Mission San Luis Rey de Francia

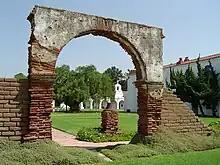
The courtyard of Mission San Luis Rey de Francia, with the first Peruvian Pepper Tree ("Schinus molle") planted in California in 1830, visible behind the arch.

The first Peruvian Pepper Tree ("Schinus molle") in California was planted here in 1830, now iconic, widely planted, and renamed the "California Pepper tree" in the state. After the Mexican secularization act of 1833 much of Mission San Luis Rey de Francia land was sold off. Indigenous peoples, previously forced to work on missions, were freed from direct subjugation in the mission system through this act. When Native people at San Luis Rey learned of their impending freedom, they proclaimed together: "We are free! We do not want to obey! We do not want to work!" and left the mission by the thousands, returning to their rural communities "which in some cases their forebears had left two generations earlier."